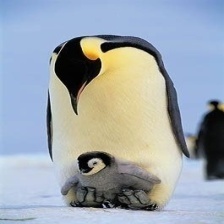
Species: EMPEROR PENGUIN
Scientific name: APTENODYTES FORSTERI
ImageNet parent category: king_penguin